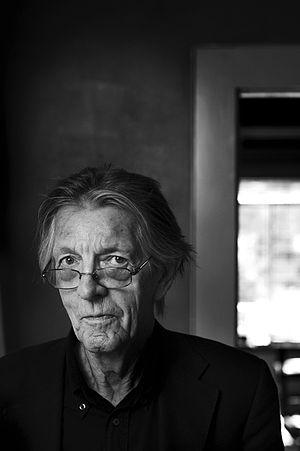
Kjell Askildsen, né le 30 septembre 1929 à Mandal, est un écrivain norvégien.